Edgerton (neighborhood)

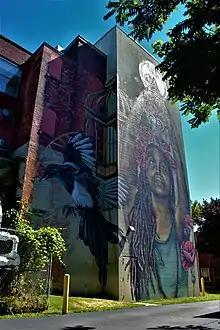
The mural on the back of the Charles Settlement House rises over Dewey and Lyell Avenues in the south of Edgerton.

Many of the services traditionally provided by government agencies are, in Edgerton, delivered through a network of local nonprofits such as the Charles Settlement House, a settlement movement institution founded in 1917 by the Barry family to integrate the neighborhood's Italian and German immigrants. Today, the House coordinates with a range of local agencies to provide free food along with workforce development, after-school, and senior-support programs. Mary's Place Refugee Outreach provides similar services targeted to the local refugee population, while NCS Community Development Corporation helps to build, rehabilitate, and manage affordable housing in Edgerton and other Northwest Quadrant neighborhoods. The neighborhood also contains the Volunteers of America of Upstate New York, the New York regional office of the National Center for Missing & Exploited Children, Edgerton Square, an independent living center for people with mental illness, and the Union Hall for United Auto Workers Local 1097, which represents workers at the nearby General Motors components plant.